Government Press Office (Israel)

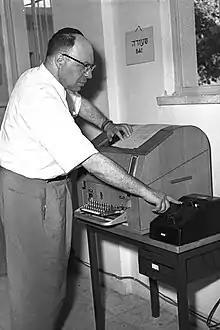
Postal Minister Yosef Burg dedicating the first Telex machine in the Government Press Office, August 1956

The Government Press Office (abbreviated: GPO; , "Lishkat Ha-Itonut Ha-Memshaltit"; abbreviated: לע"ם, "La'am") is responsible for coordination between the Government of Israel and journalists and media personnel working in the country. The GPO serves as the central address for foreign press contact with the government and the Israel Defense Forces.